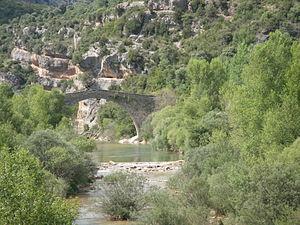
El Puente, pont au dessus de l'Alcanadre, au sud de Rodellar, qui marque la fin de la descente sportive du Barrasil
L'Alcanadre est une rivière de la province de Huesca, en Aragon, et un sous-affluent de l'Èbre via le Cinca et le Sègre.